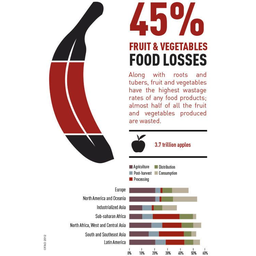
Label: generalcompost